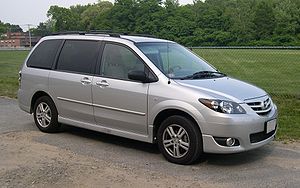
Mazda MPV / MPV (LW, 1999−2005) / Facelift
Mazda MPV er en personbilsmodel fra den japanske bilfabrikant Mazda fremstillet siden efteråret 1988.